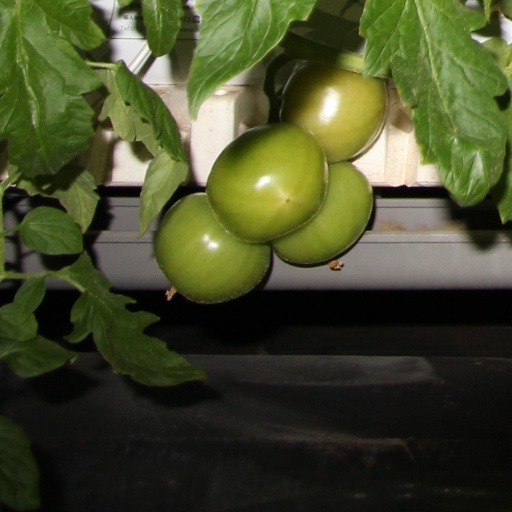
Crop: tomato